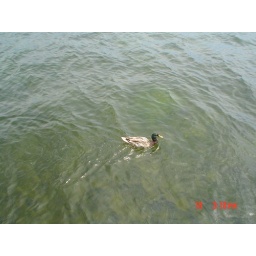
duck in lake union